Klamath River Hydroelectric Project

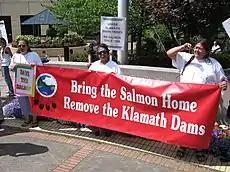
Demonstrators calling for removal of dams on the Klamath River in Oregon and California, USA

As resolution of several long-range issues centered on water rights in the Klamath Basin, the multi-party Klamath Basin Restoration Agreement was signed in early 2008. Parties to the agreement included the state of California, the state of Oregon, three Native American tribes, four counties, and 35 other local organizations and individuals.